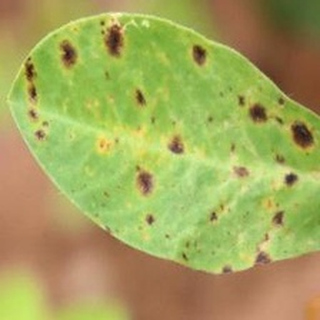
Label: groundnut_late_leaf_spot